Modern Air Transport

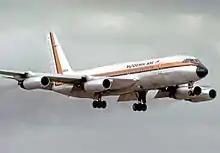
Convair 990A of Modern Air Transport landing at Miami

Modern Air Transport, Inc. (originally Modern Air Transport/MAT, subsequently Modern Air) was a United States-based supplemental air carrier founded in 1946. At different stages in its history its operations were based in Newark and Trenton, New Jersey, Baltimore, and Miami. In addition to Miami, New York used to be a base for Modern Air. In 1968, the airline established an overseas base at Berlin Tegel Airport in what used to be West Berlin prior to German reunification. Between 1968 and 1974, operations increasingly focused on Berlin Tegel. Modern Air ceased trading in 1975.